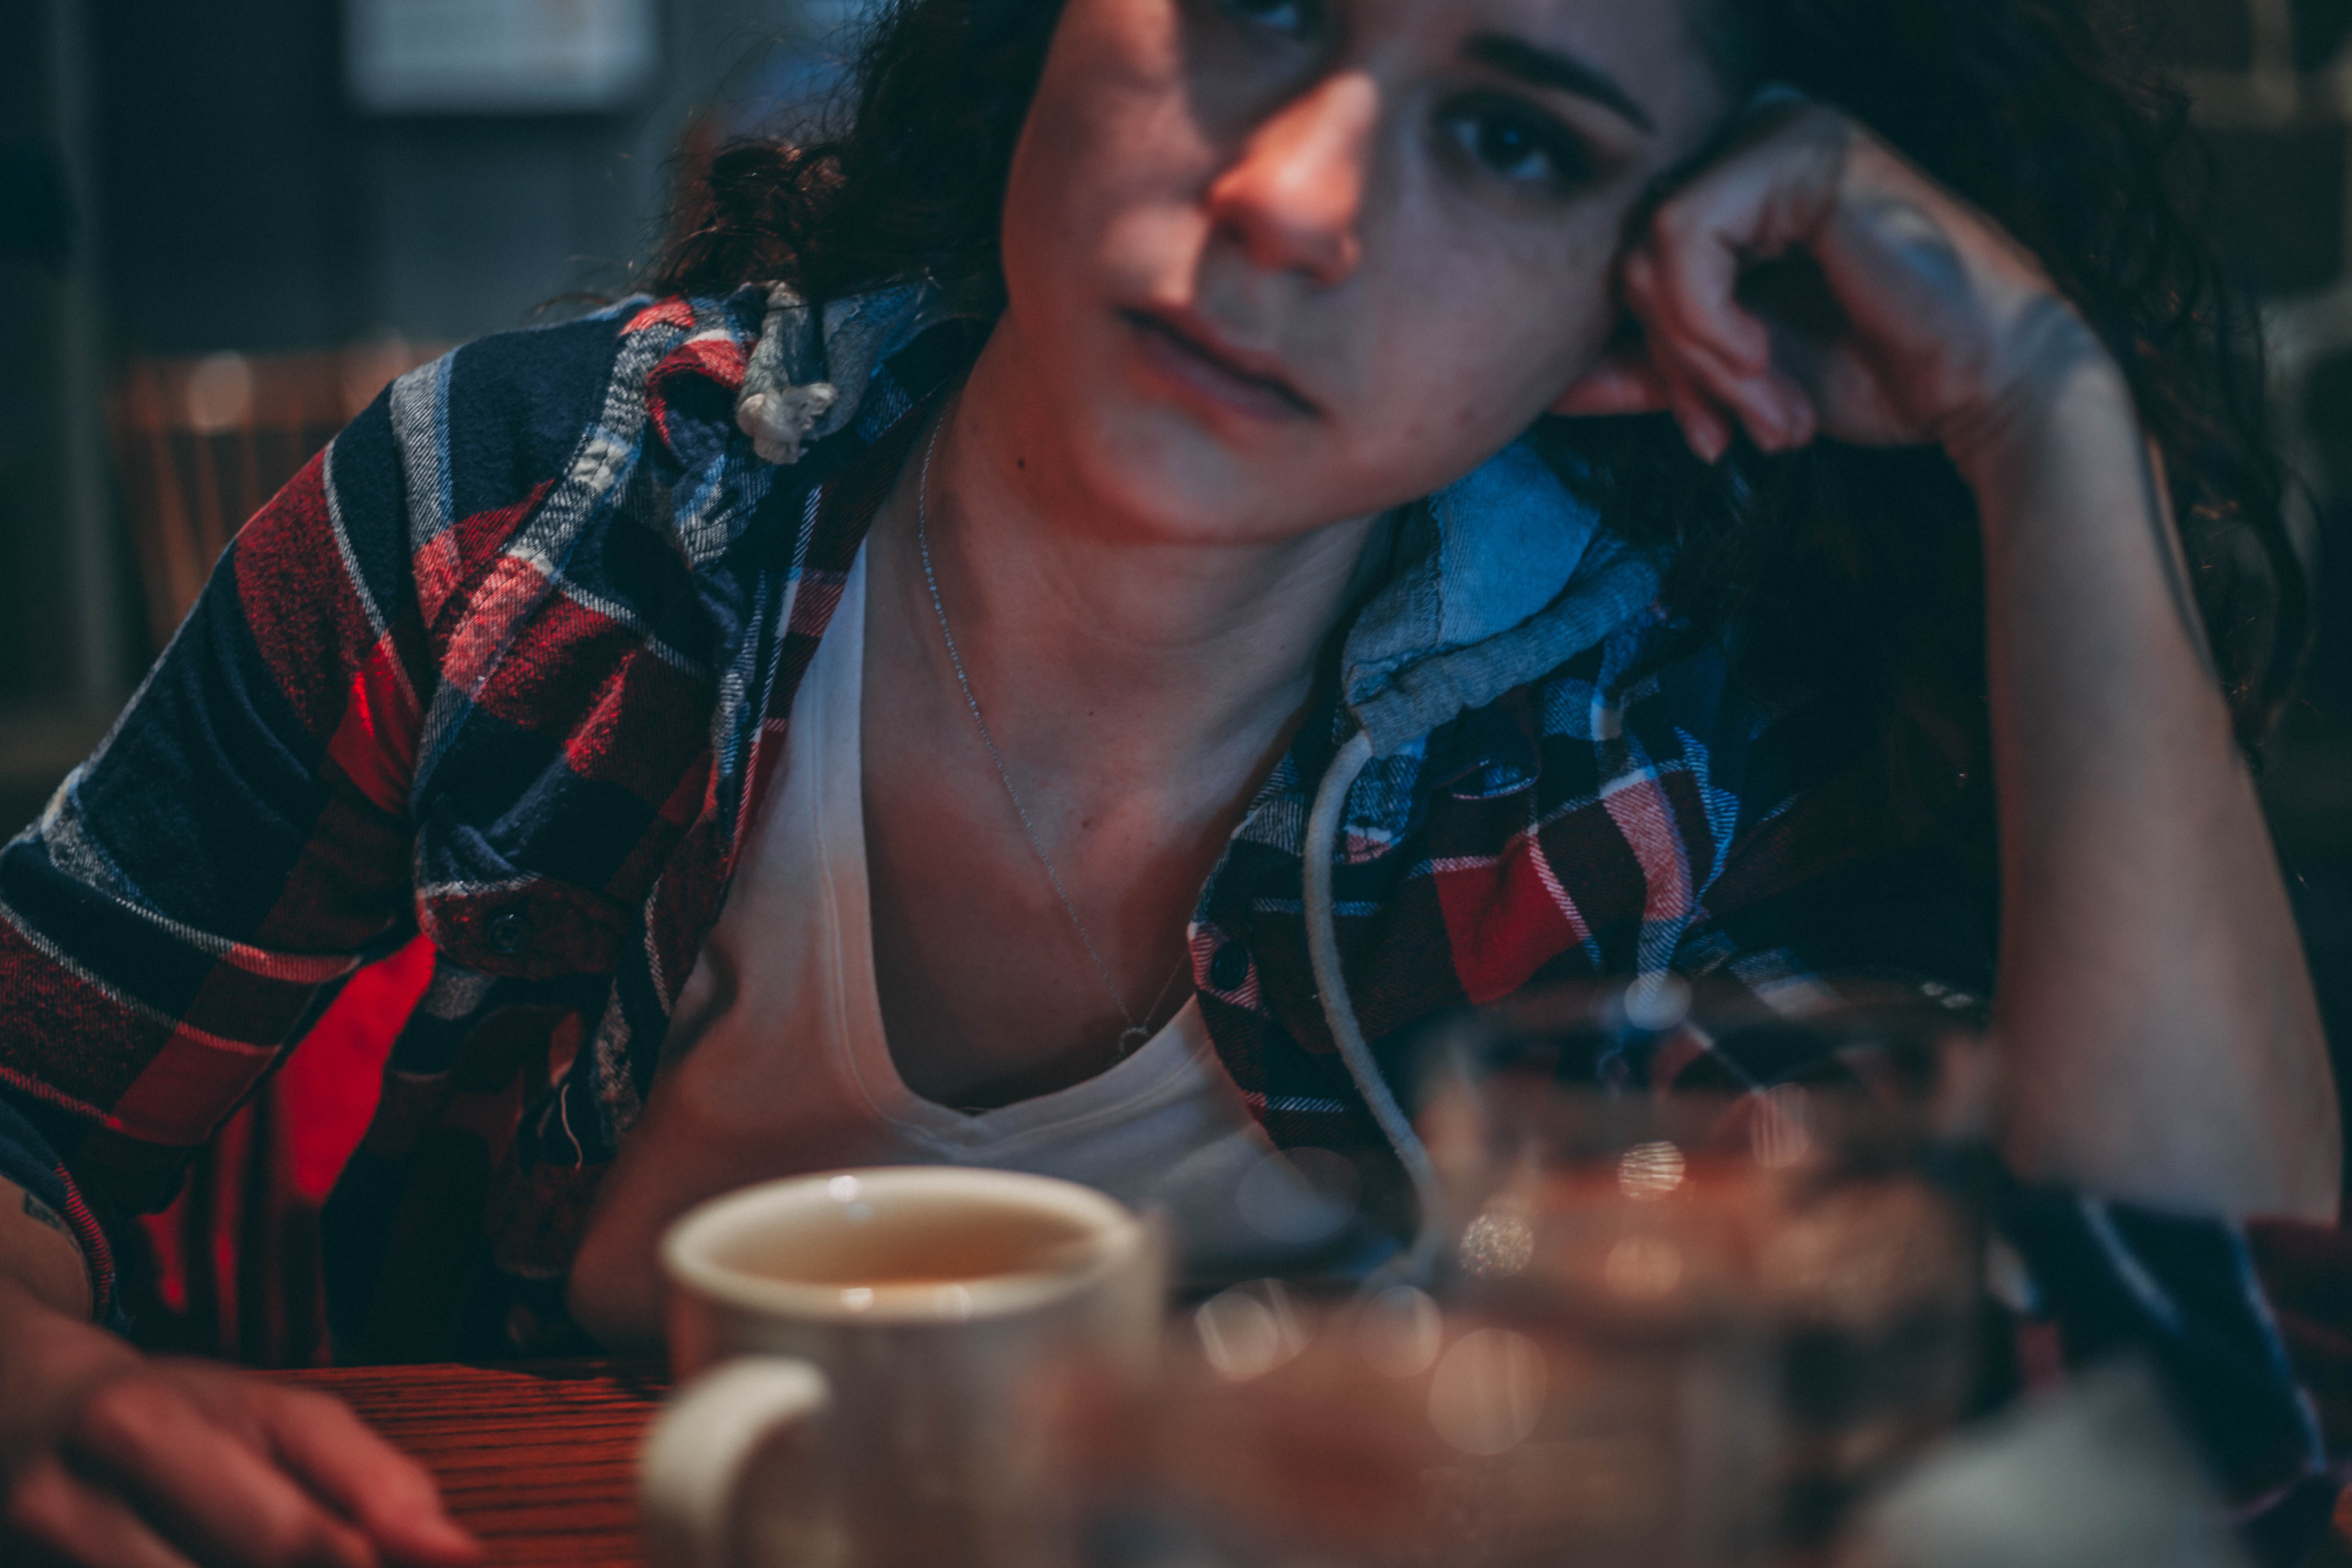
girl, glasses, fun, human, darkness, cool, midnight